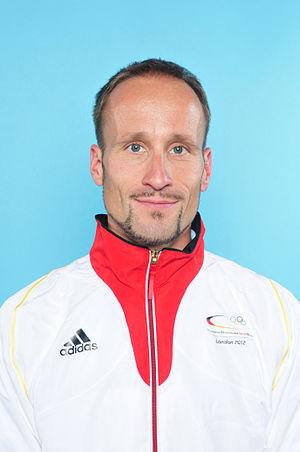
André Höhne, né le 10 mars 1978 à Berlin, est un athlète allemand, spécialiste de la marche.